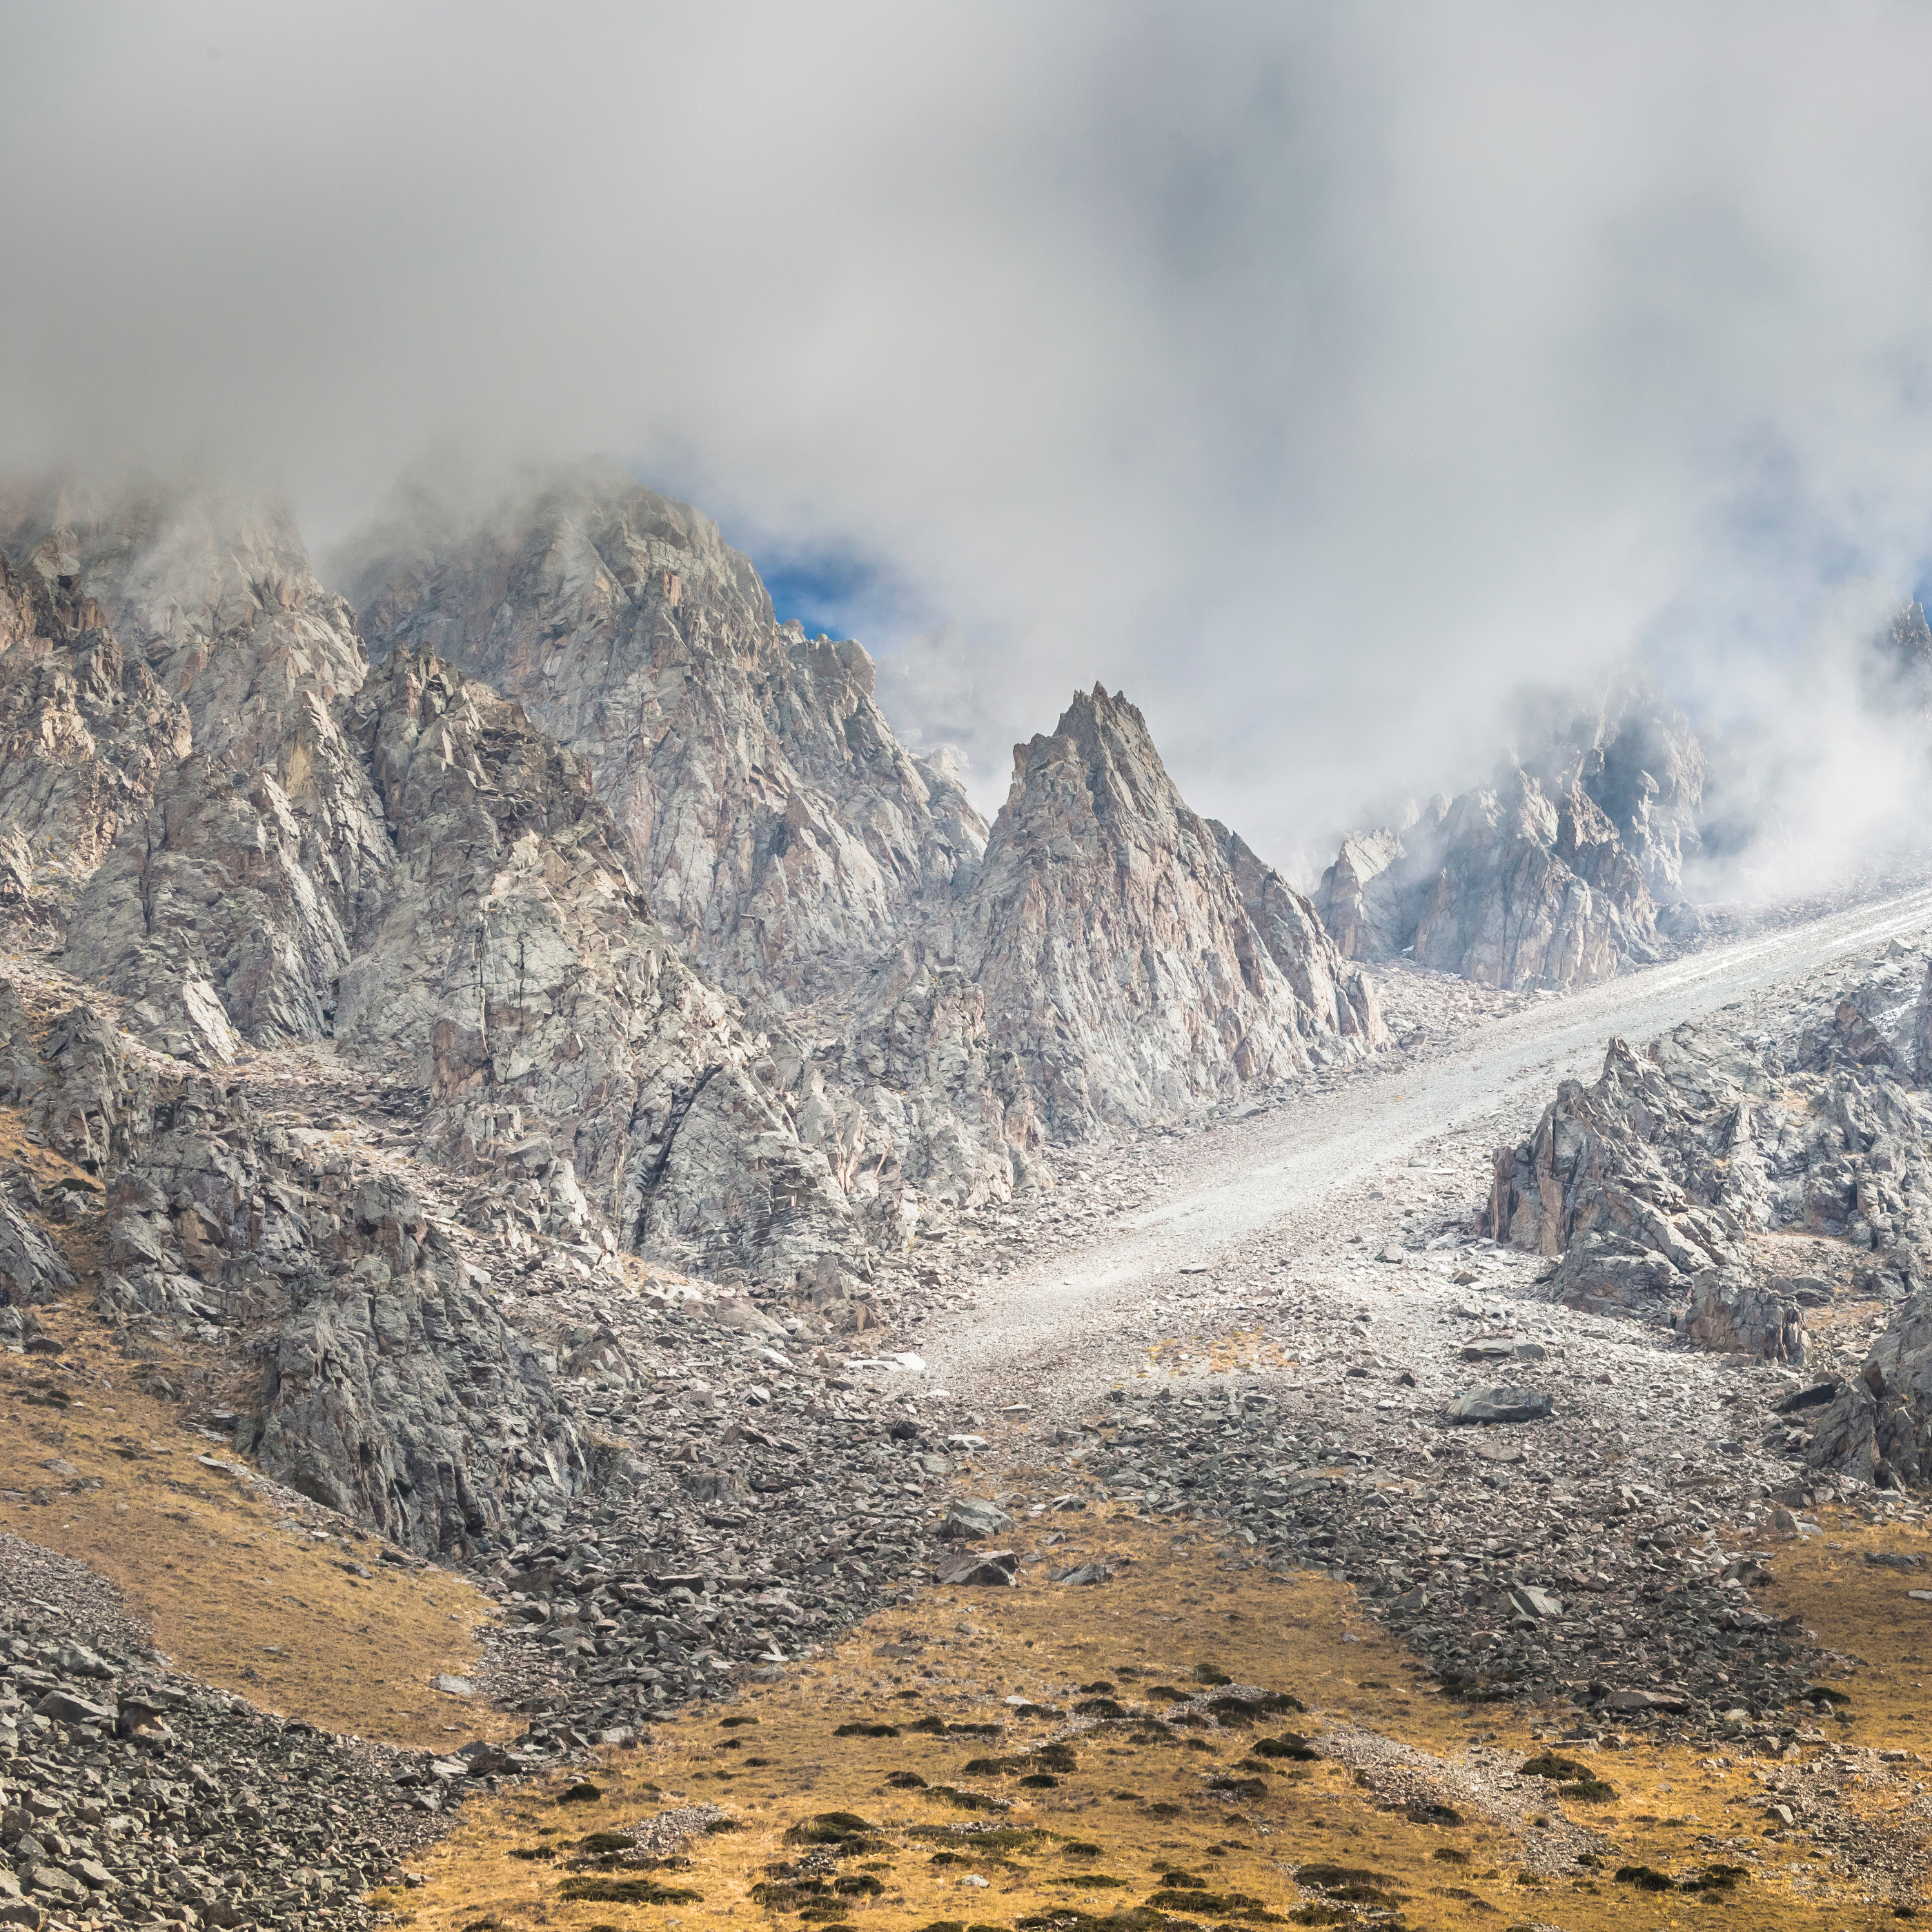
landscape, nature, wilderness, walking, mountain, snow, winter, valley, mountain range, ridge, summit, geology, alps, plateau, fell, moraine, landform, mountain pass, geographical feature, mountainous landforms, geological phenomenon